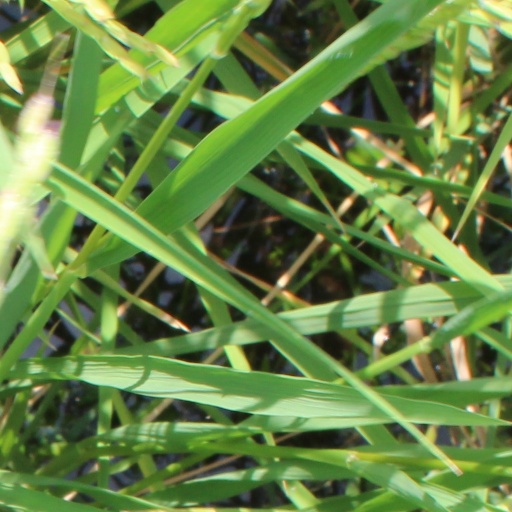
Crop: rice